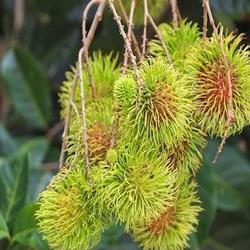
Label: Rambutan